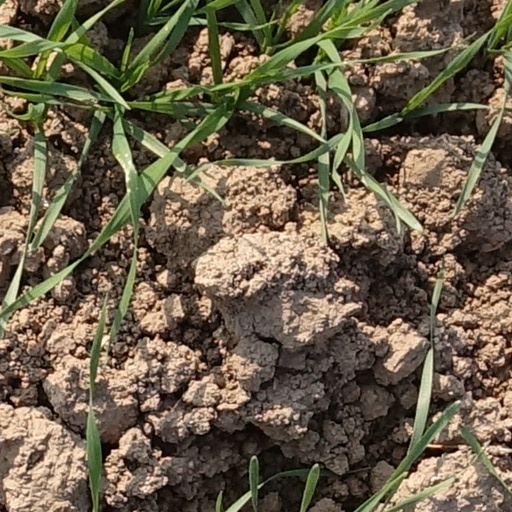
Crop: wheat